Avvisi (newspaper 1777–1797)

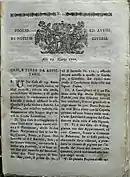
Issue 1 dated 29 March 1777

The "Avvisi" was composed of two sections of four pages each on two columns. The first section was dedicated to the town of Genoa, including mainly classified advertising, news about the movements of the ships in the harbor, main religious and musical events, as well as reports of official appointments and ceremonies. The second part, named "Notizie enciclopediche" (in English: "Encyclopedic news") contained extracts of foreign newspaper about discoveries, strange facts, book reviews, obituary notices of famous people. In any case the newspaper didn't contain any political news due to the strict censorship from the Republic of Genoa.